Monk Comes Down the Mountain

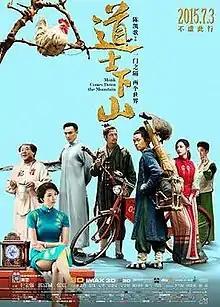

Monk Comes Down the Mountain is a 2015 Chinese fantasy-adventure-comedy film directed by Chen Kaige and starring Wang Baoqiang, Aaron Kwok, Chang Chen, Lin Chi-ling, Fan Wei, Yuen Wah, Vanness Wu, Wang Xueqi, Danny Chan, Lam Suet and Dong Qi. It is based on the best-selling novel "Dao Shi Xia Shan" ("A Monk Comes Down the Mountain") by Xu Haofeng. Filming started in March 2014 on location in Xianghe, Hebei. The film was released on July 3, 2015. It was the first movie with and was available in IMAX 3D.